Michael John Williams

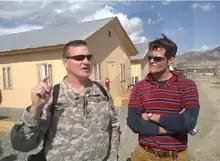
Mike Williams with Colonel John Agoglia in Afghanistan

Born in New Haven, Connecticut, Williams completed an Honors B.A. with Distinction at the University of Delaware before earning an M.A. in European Studies with Distinction awarded jointly by the University of Bath, United Kingdom, and Humboldt University in Berlin, Germany. He also gained a Ph.D. from the London School of Economics. At the London School of Economics, he was editor-in-chief of Millennium an international studies journal managed by graduate students. Williams and his co-editor, Felix Berenskoetter, published a special issue on power in world politics that was subsequently released as an edited book of the same name that has become a foundation text on power in the field of international relations. He wrote his Ph.D. with Professor Christopher Coker. Coker, one of the most individual strategic thinkers in the field, is believed to be a major influence on Williams' writings on international relations and security. Coker references Williams' work in several of his books and acknowledges Williams' intellectual contribution in his book 'War in an Age of Risk' (Polity, 2009).